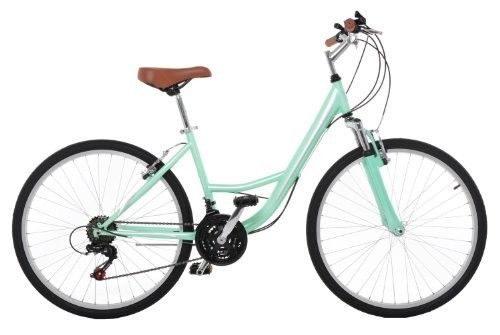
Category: bicycle